Scream Queens season 2

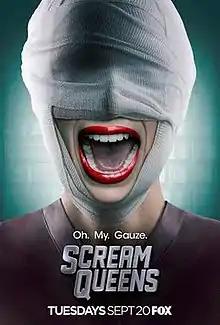
Promotional poster

The second season of the black comedy slasher television series "Scream Queens" aired on Fox. Fox renewed the series for a second season on January 15, 2016. It premiered on September 20, 2016, and concluded on December 20, 2016. The season consists of 10 episodes.